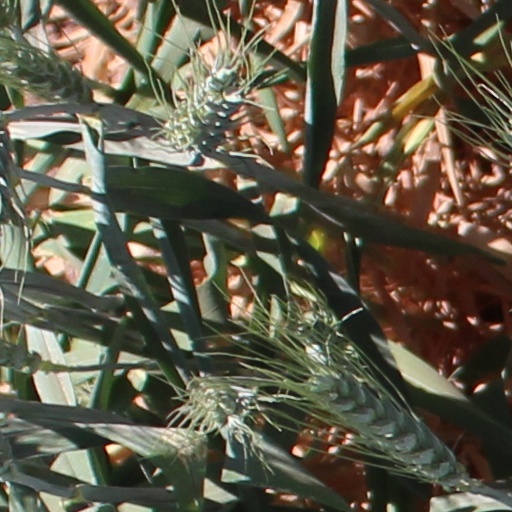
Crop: wheat